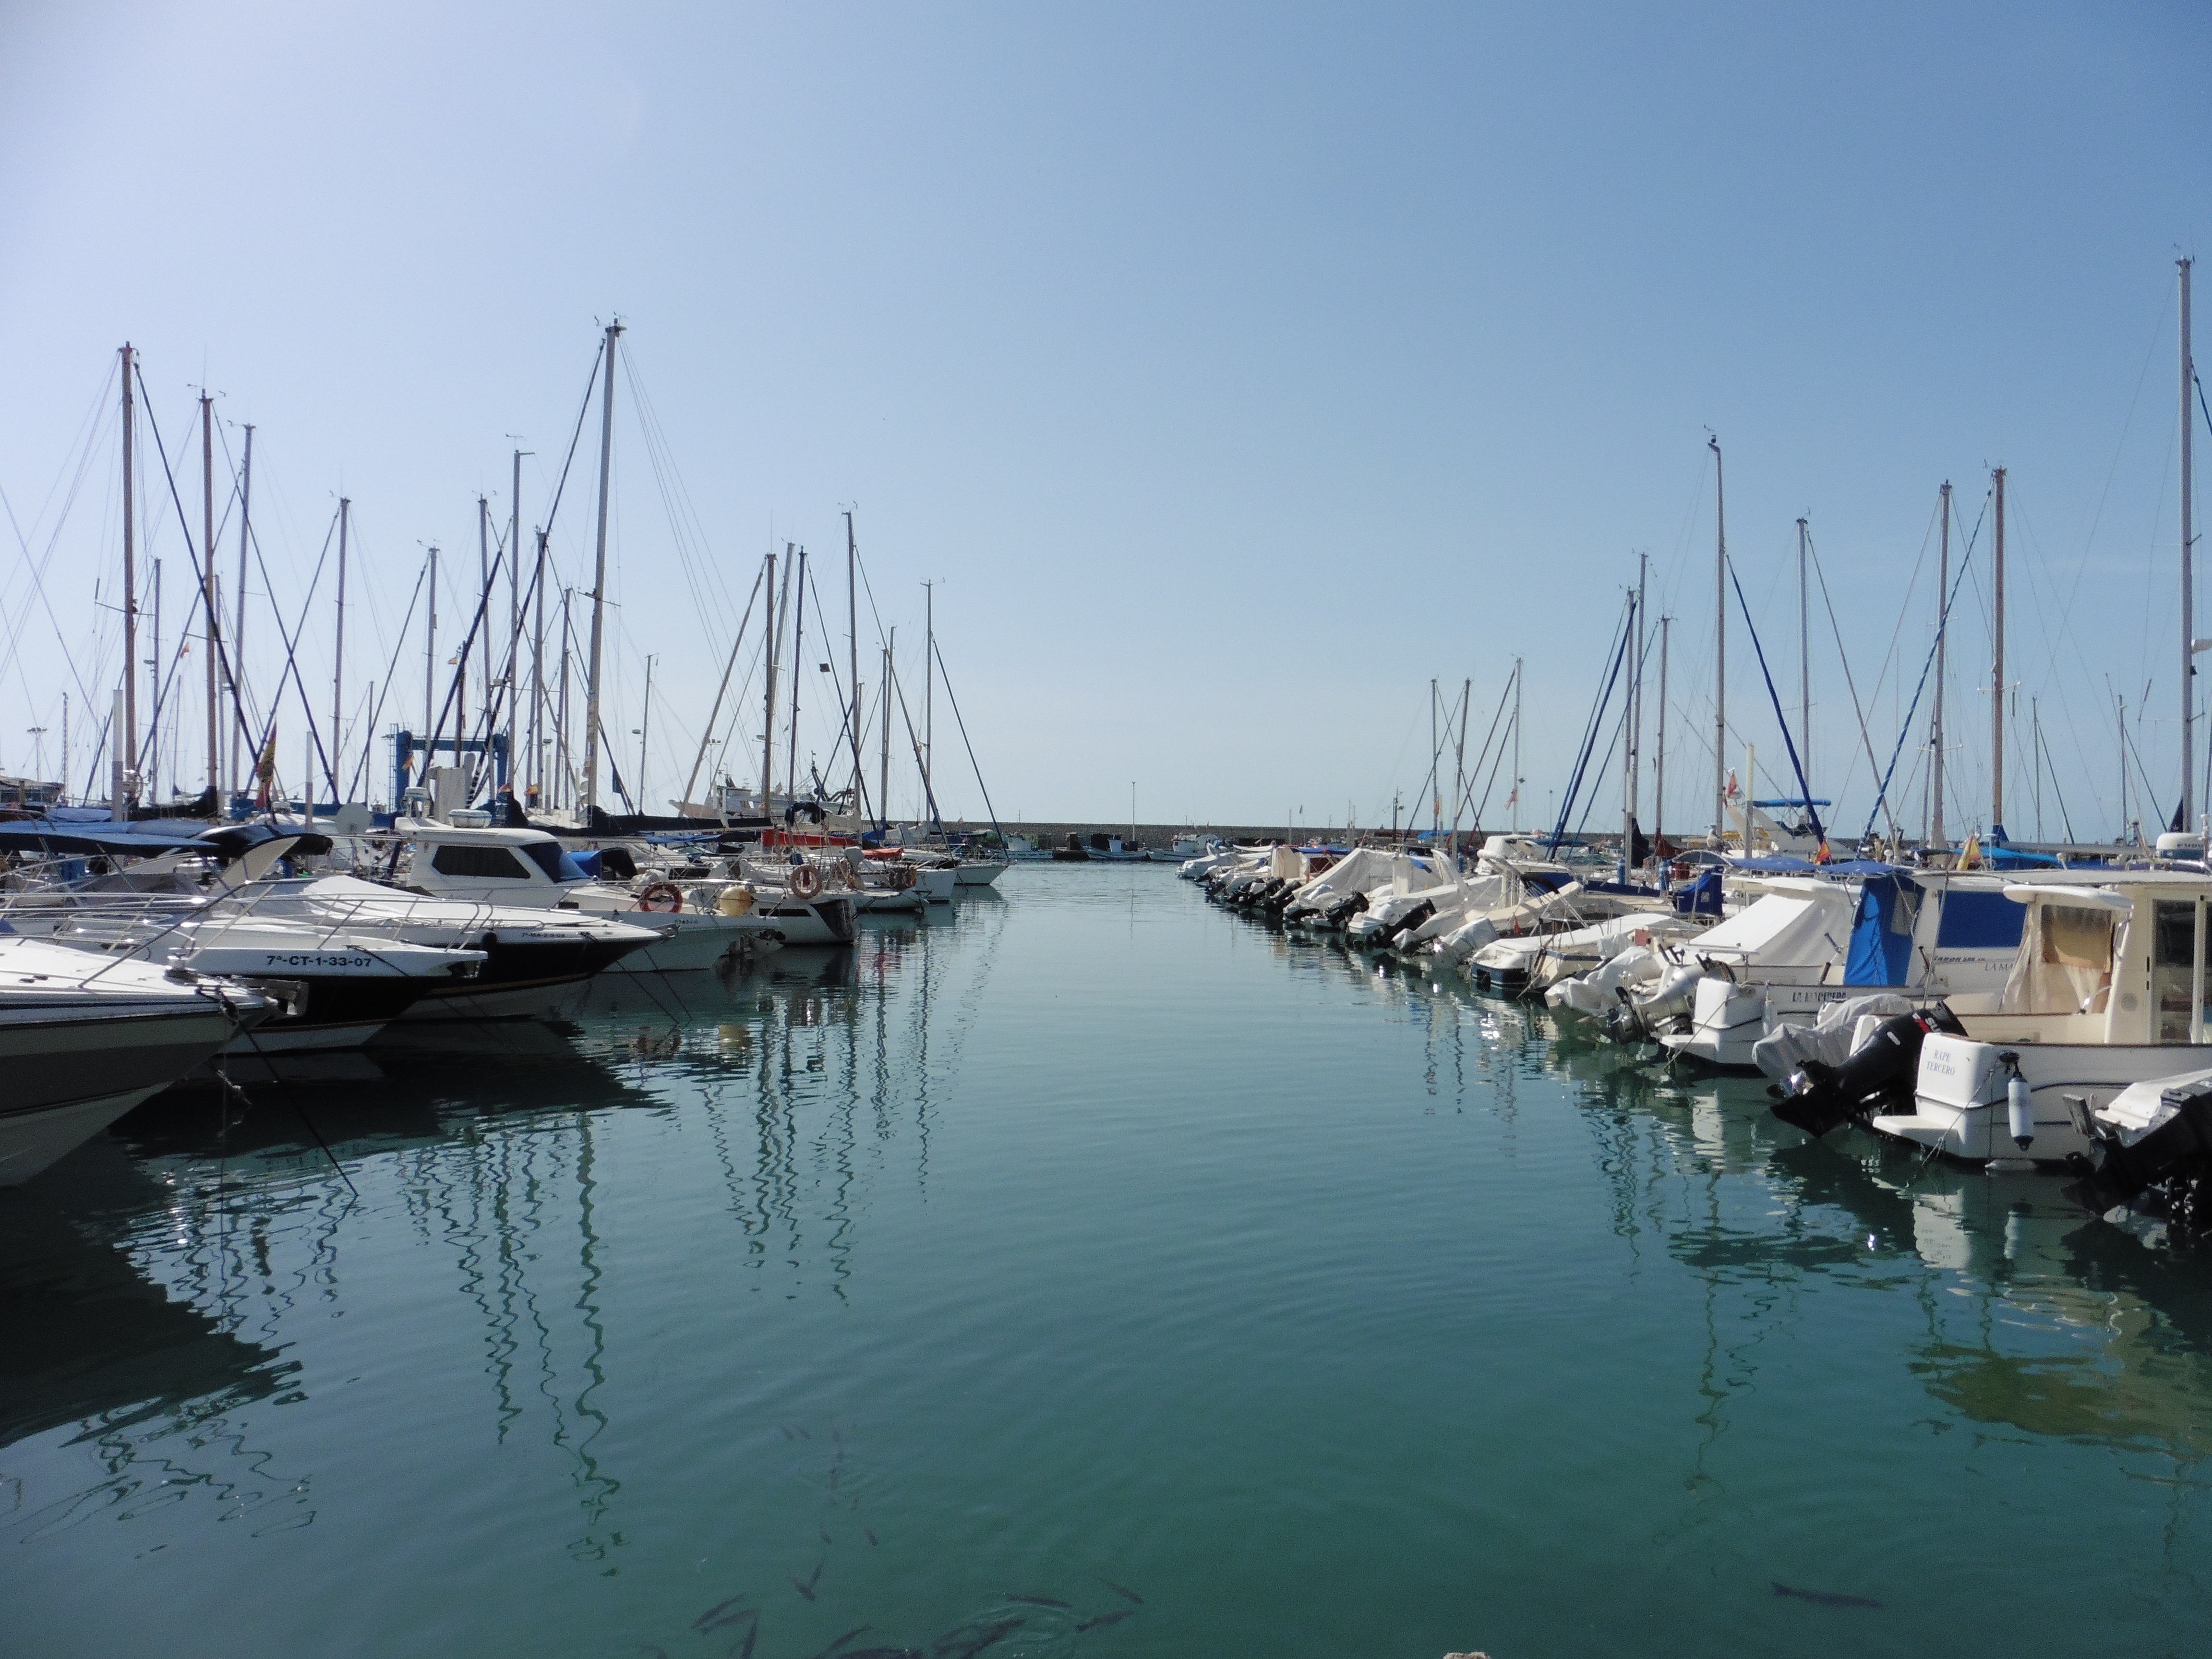
sea, water, dock, sky, boat, boot, reflection, vehicle, mast, holiday, bay, harbor, marina, port, sailboat, waterway, spain, boating, ships, andalusia, channel, sailing vessel, mood, silent, algarrobo costa